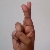
The image shows a hand gesture representing the letter 'R' in Indian Sign Language.